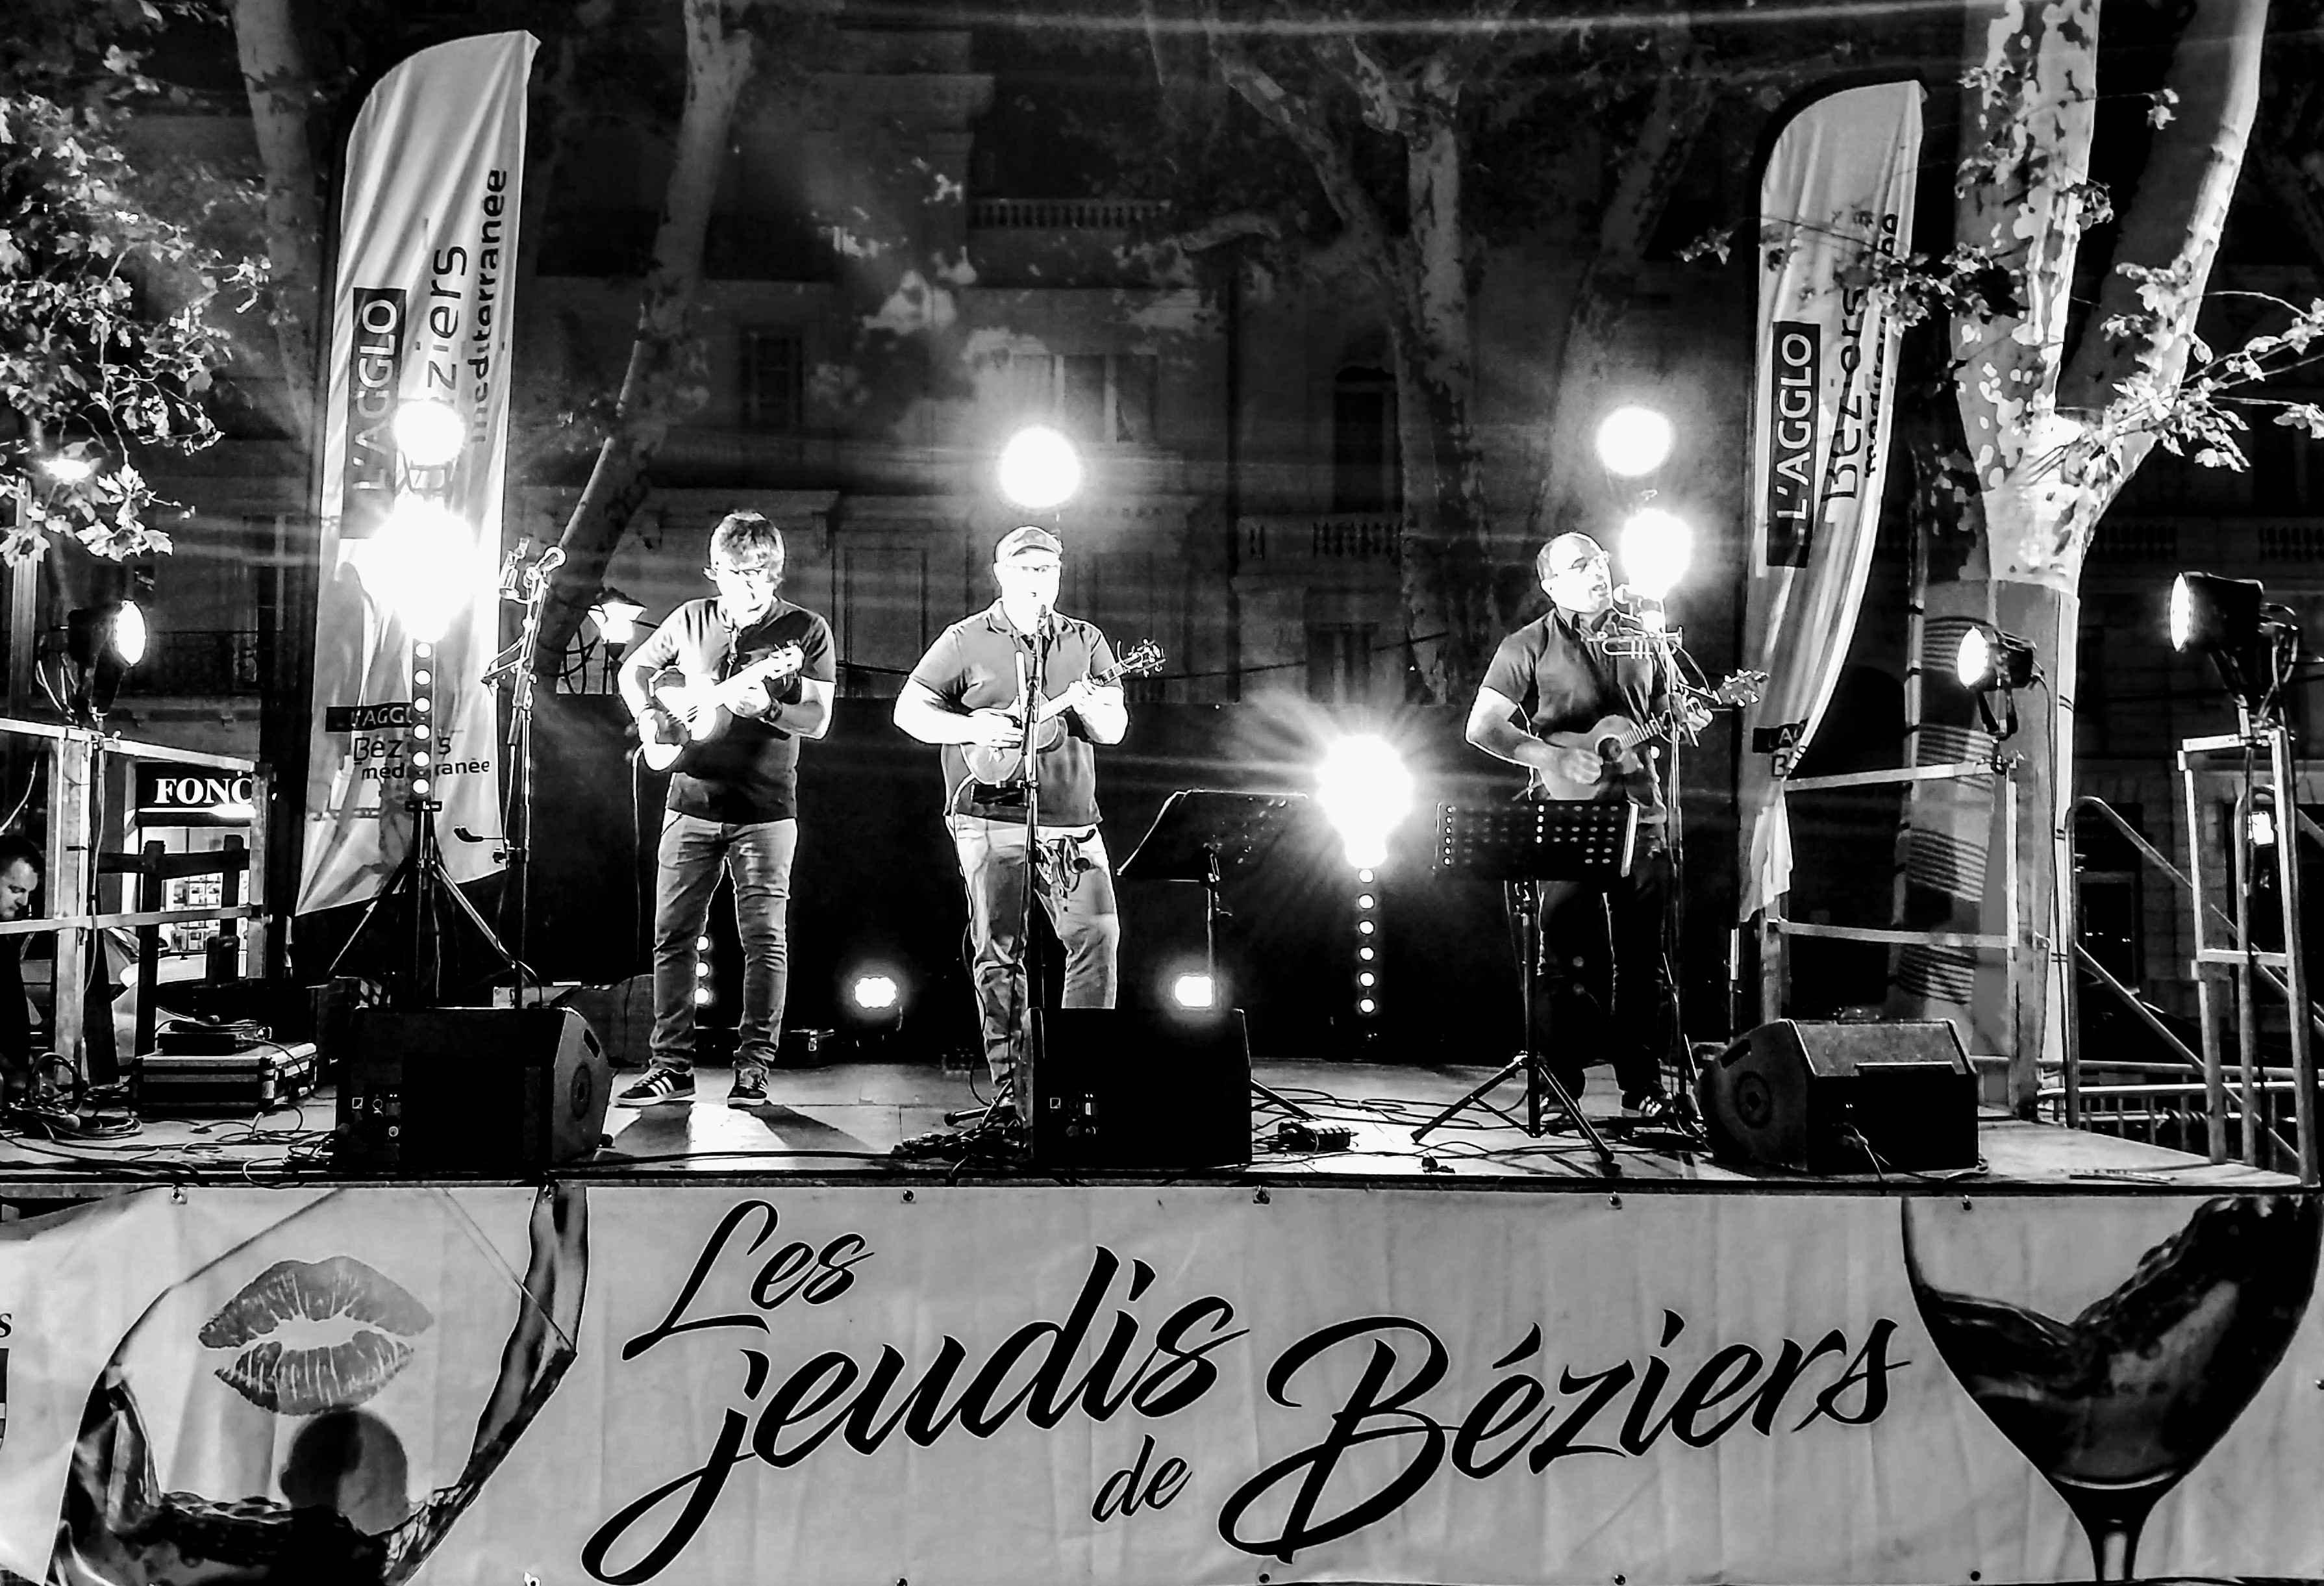
music, black and white, stage, entertainment, photography, musical instrument, musician, monochrome photography, monochrome, musical ensemble, event, concert, night, performance, darkness, string instrument